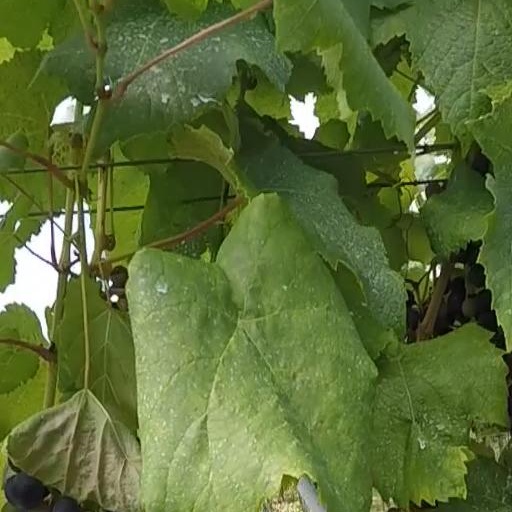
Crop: grape